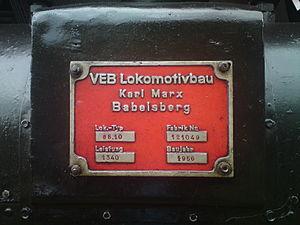
Lokomotivbau Karl Marx est une ancienne usine allemande de construction de matériel ferroviaire située à Babelsberg, entre Berlin et Potsdam. C'est une usine du constructeur Orenstein & Koppel, nationalisée en 1948, à l'époque de la RDA. Elle a fermé en 1992.